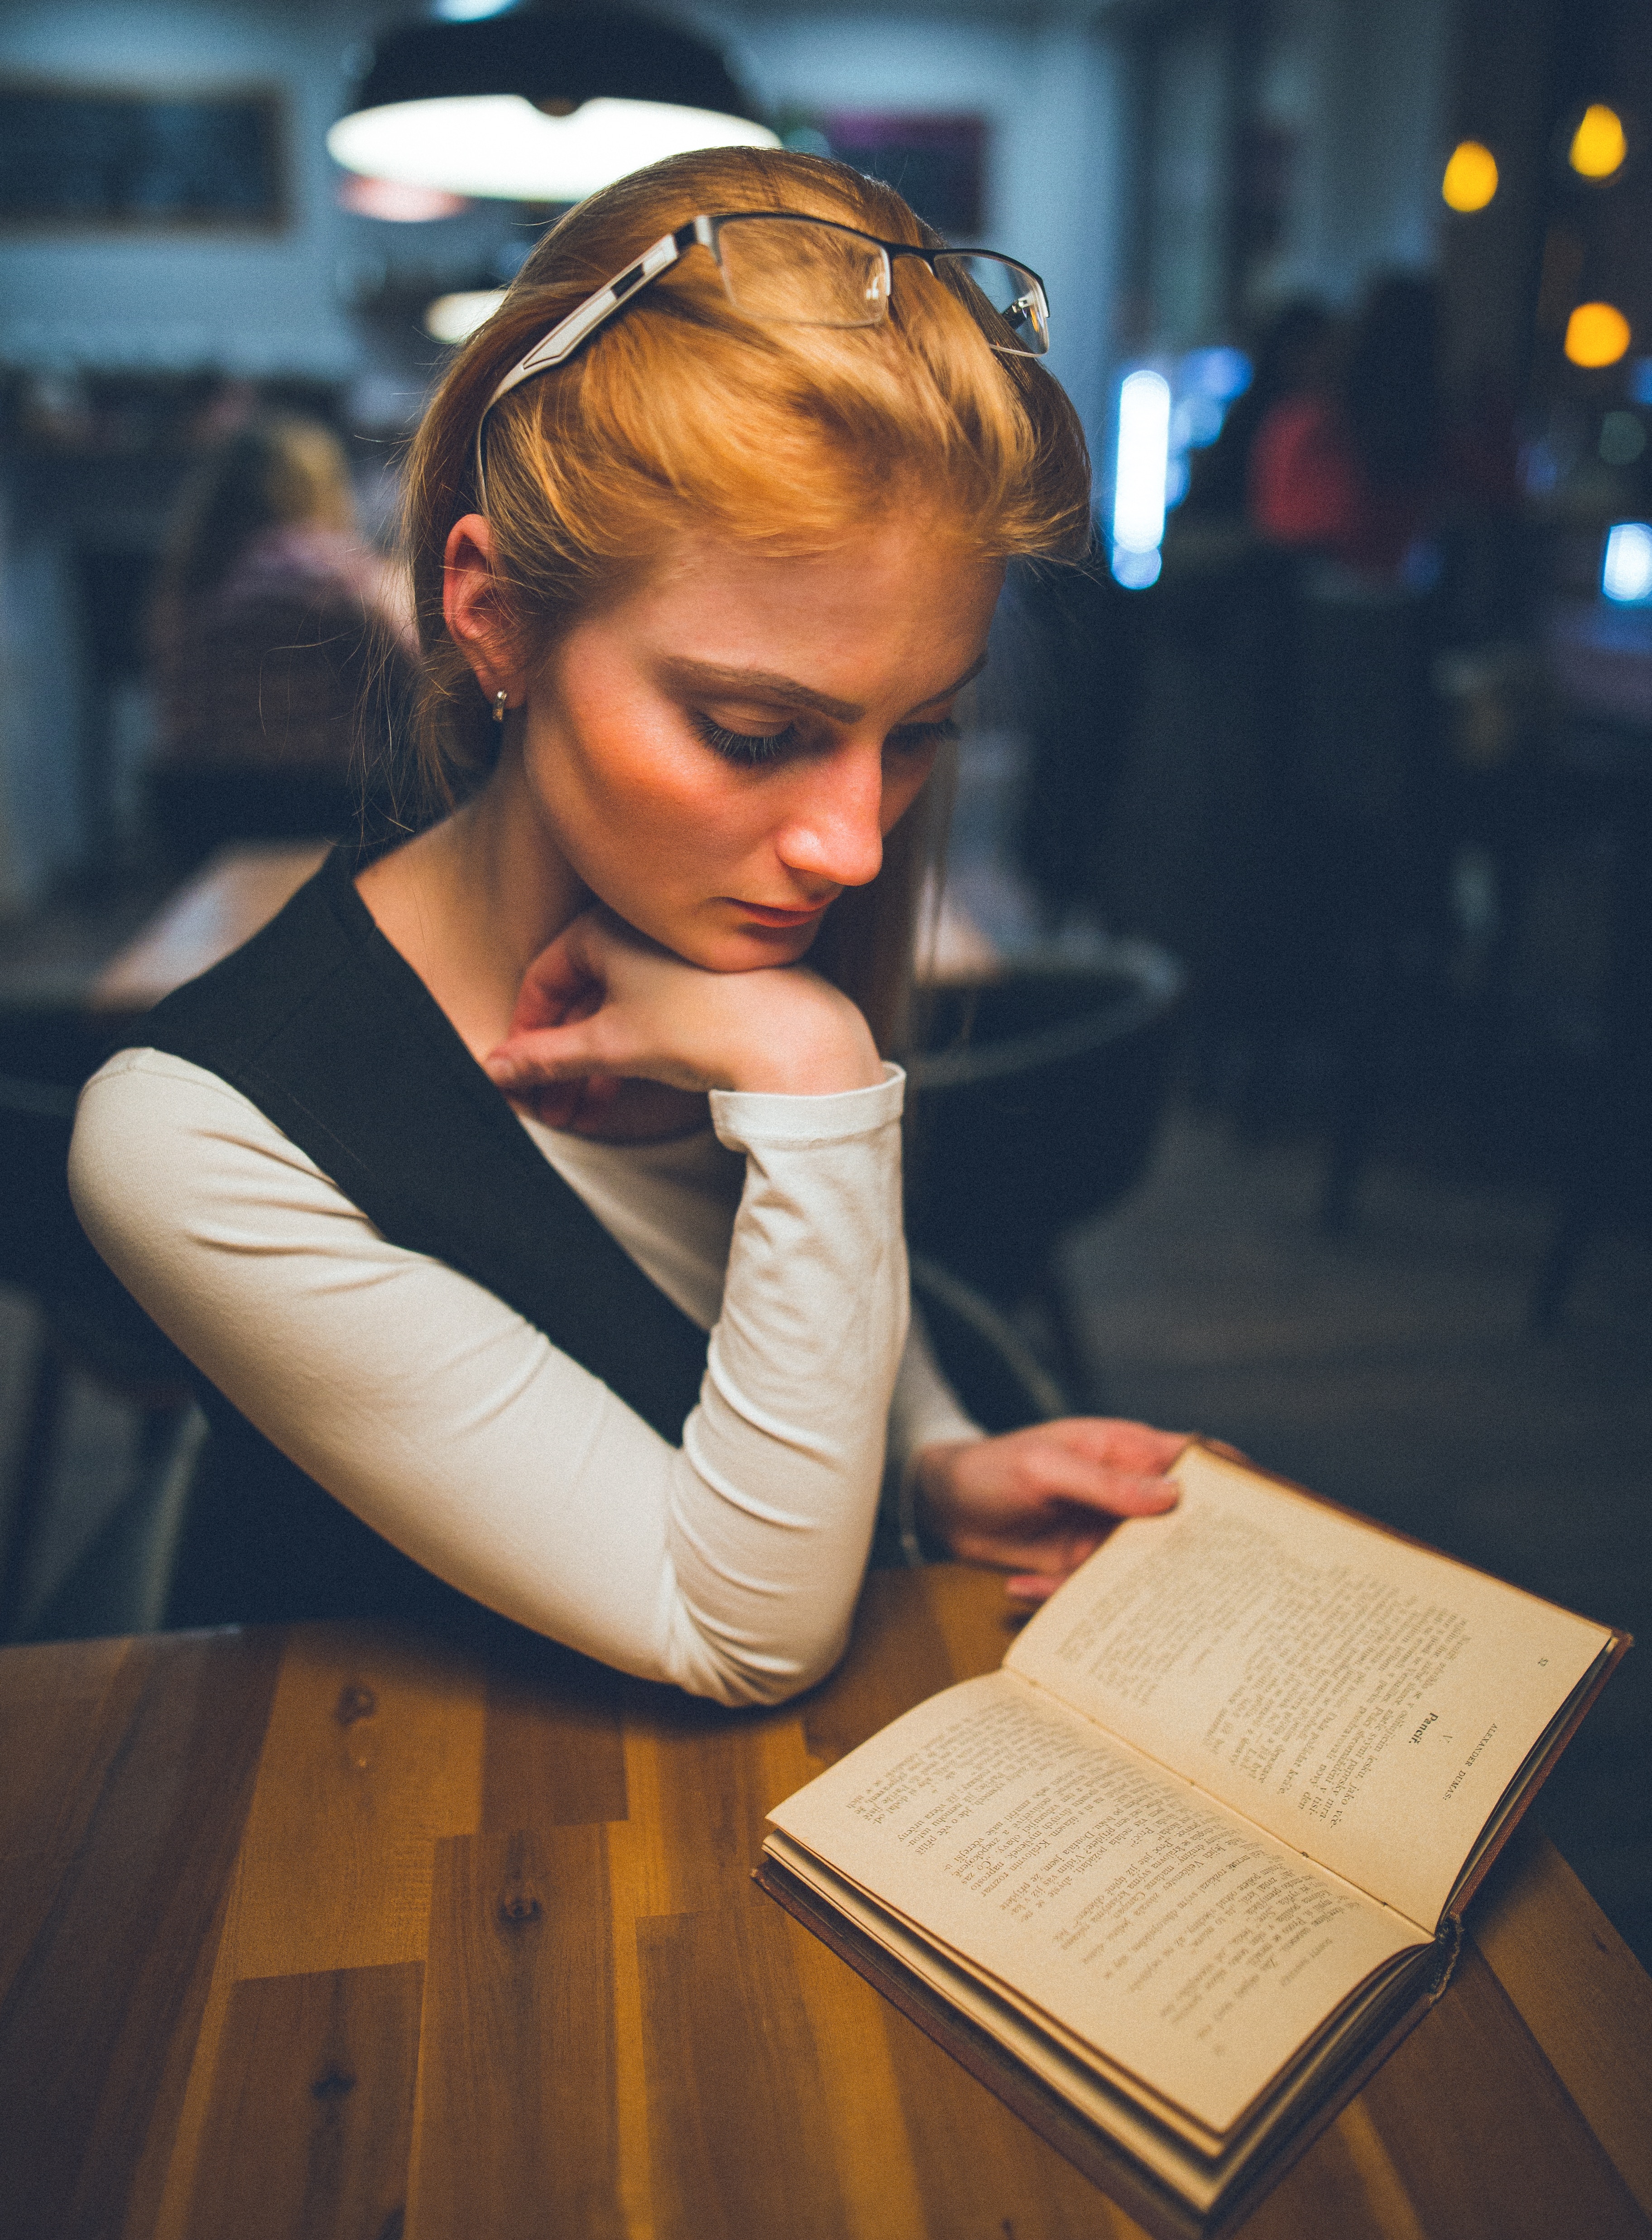
read, person, girl, woman, reading, female, portrait, model, fashion, clothing, lady, glasses, photograph, beauty